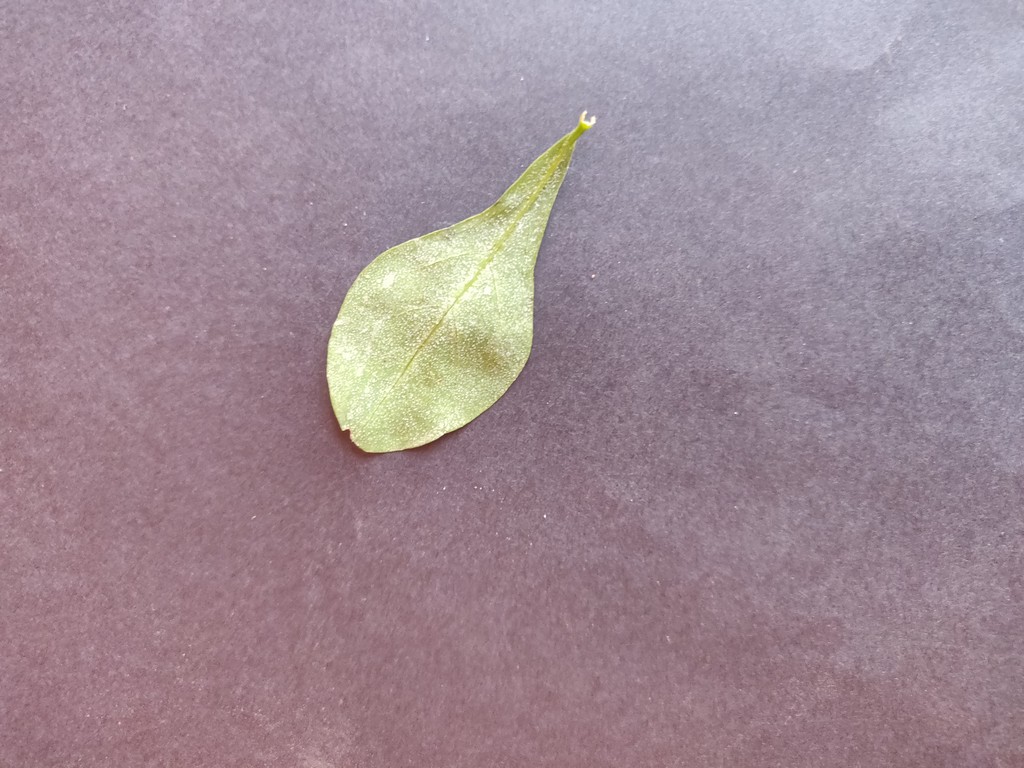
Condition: Unhealthy
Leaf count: single
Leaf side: back